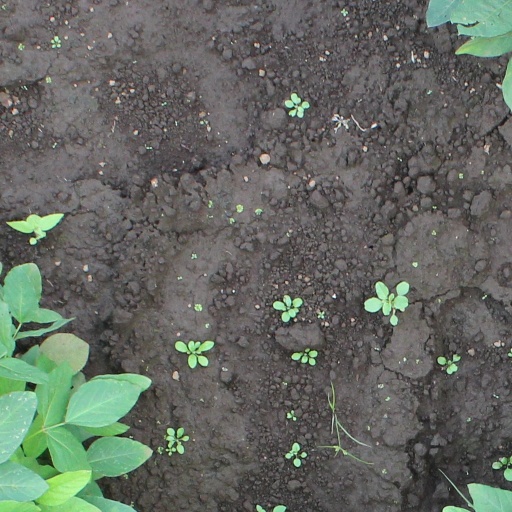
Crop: soybean